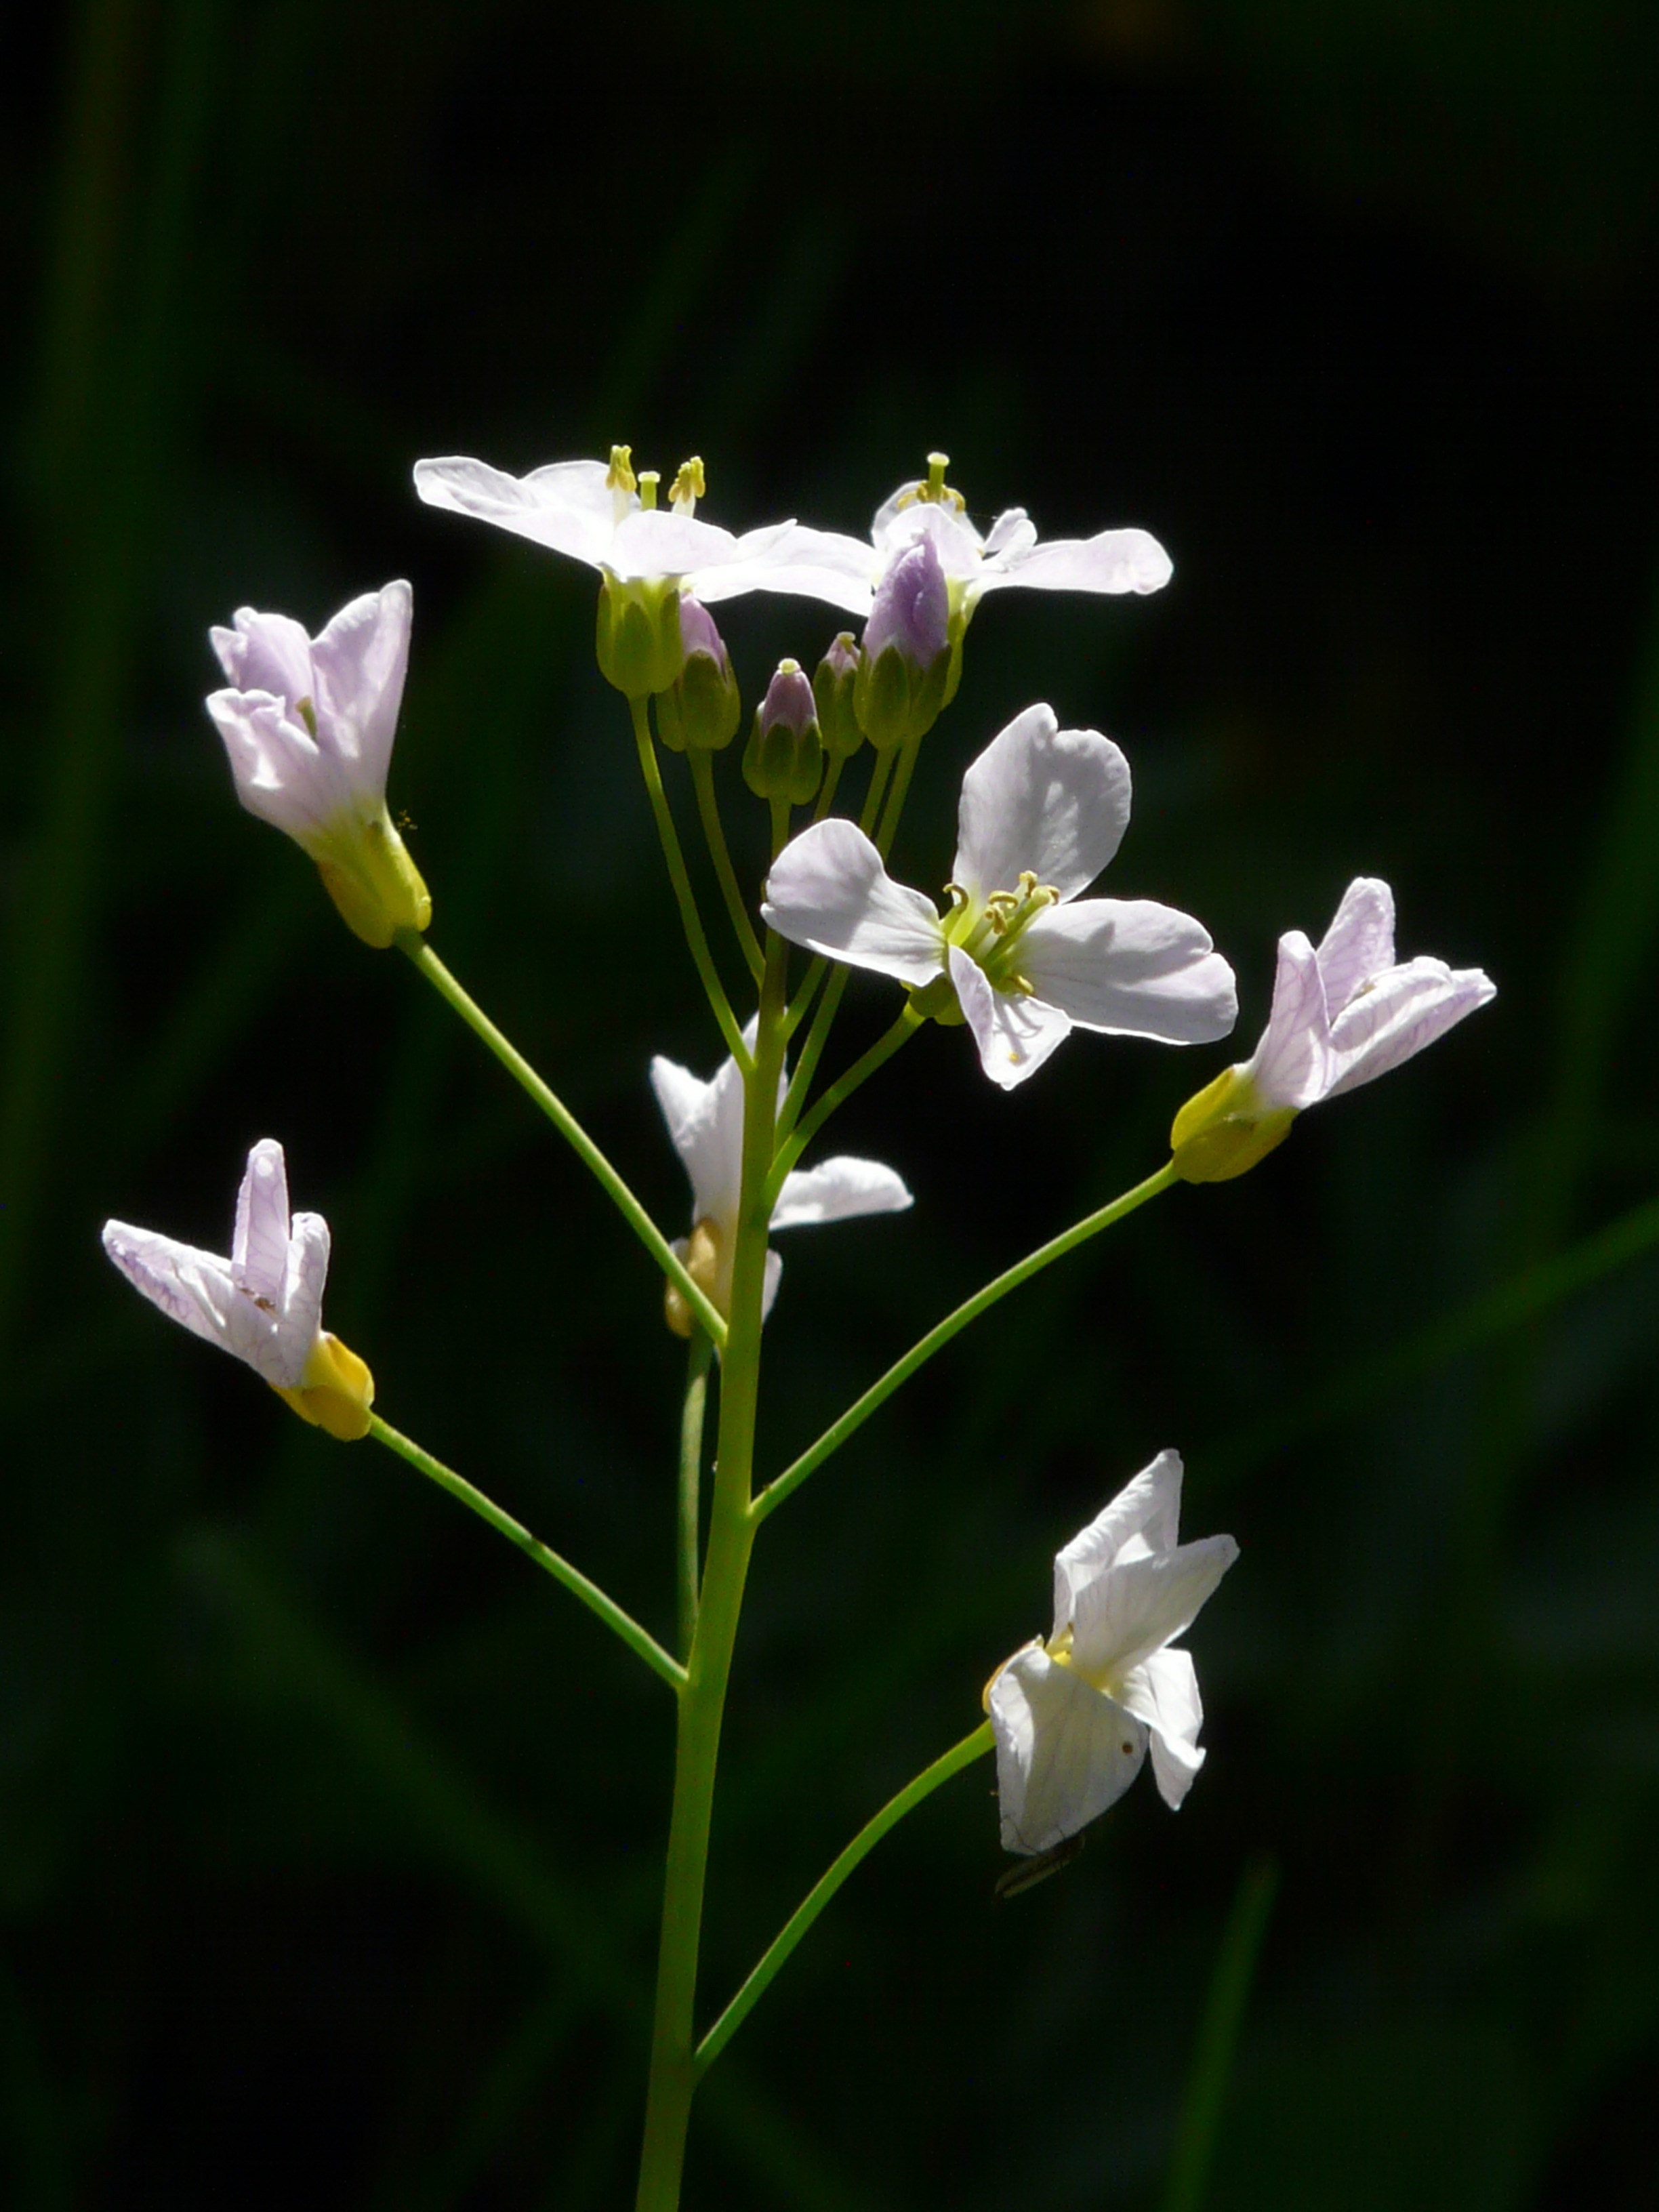
plant, flower, pink, flora, wildflower, pointed flower, brassicaceae, macro photography, flowering plant, cuckoo flower, light pink, cardamine, cruciferous plant, land plant, dayflower family, dame's rocket, centaurium, card amines pratensis, card amines